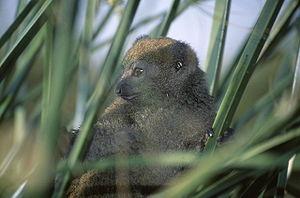
Toutes les espèces de lémuriens sont des primates strepsirrhiniens endémiques de Madagascar. Elles vont du Microcèbe de Mme Berthe, le plus petit primate du monde, jusqu'à l'Indri. Toutefois, les espèces récemment éteintes avaient une taille beaucoup plus grande. En 2010, cinq familles, 15 genres et 101 espèces et sous espèces de lémuriens sont officiellement reconnus. Sur les 111 espèces et sous-espèces, l'Union internationale pour la conservation de la nature en classe huit comme en danger critique d'extinction, 18 en danger, 15 vulnérables, quatre quasi menacées, huit de préoccupation mineure, 41 sont considérées de données insuffisantes, et sept n'ont pas encore été évaluées. Entre 2000 et 2008, 39 nouvelles espèces ont été décrites et neuf autres taxons sont redevenus valides.